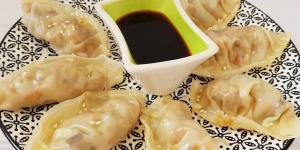
gyozas de verduras